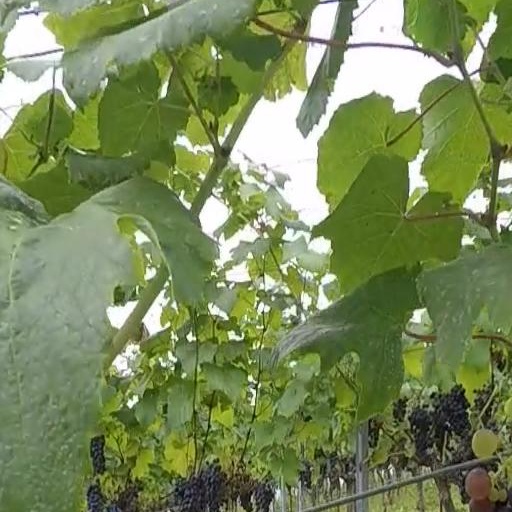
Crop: grape